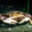
Label: cra